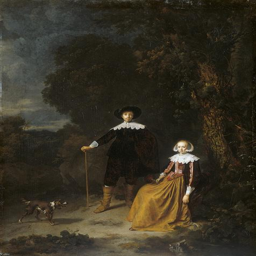
portrait of a couple in visual artist